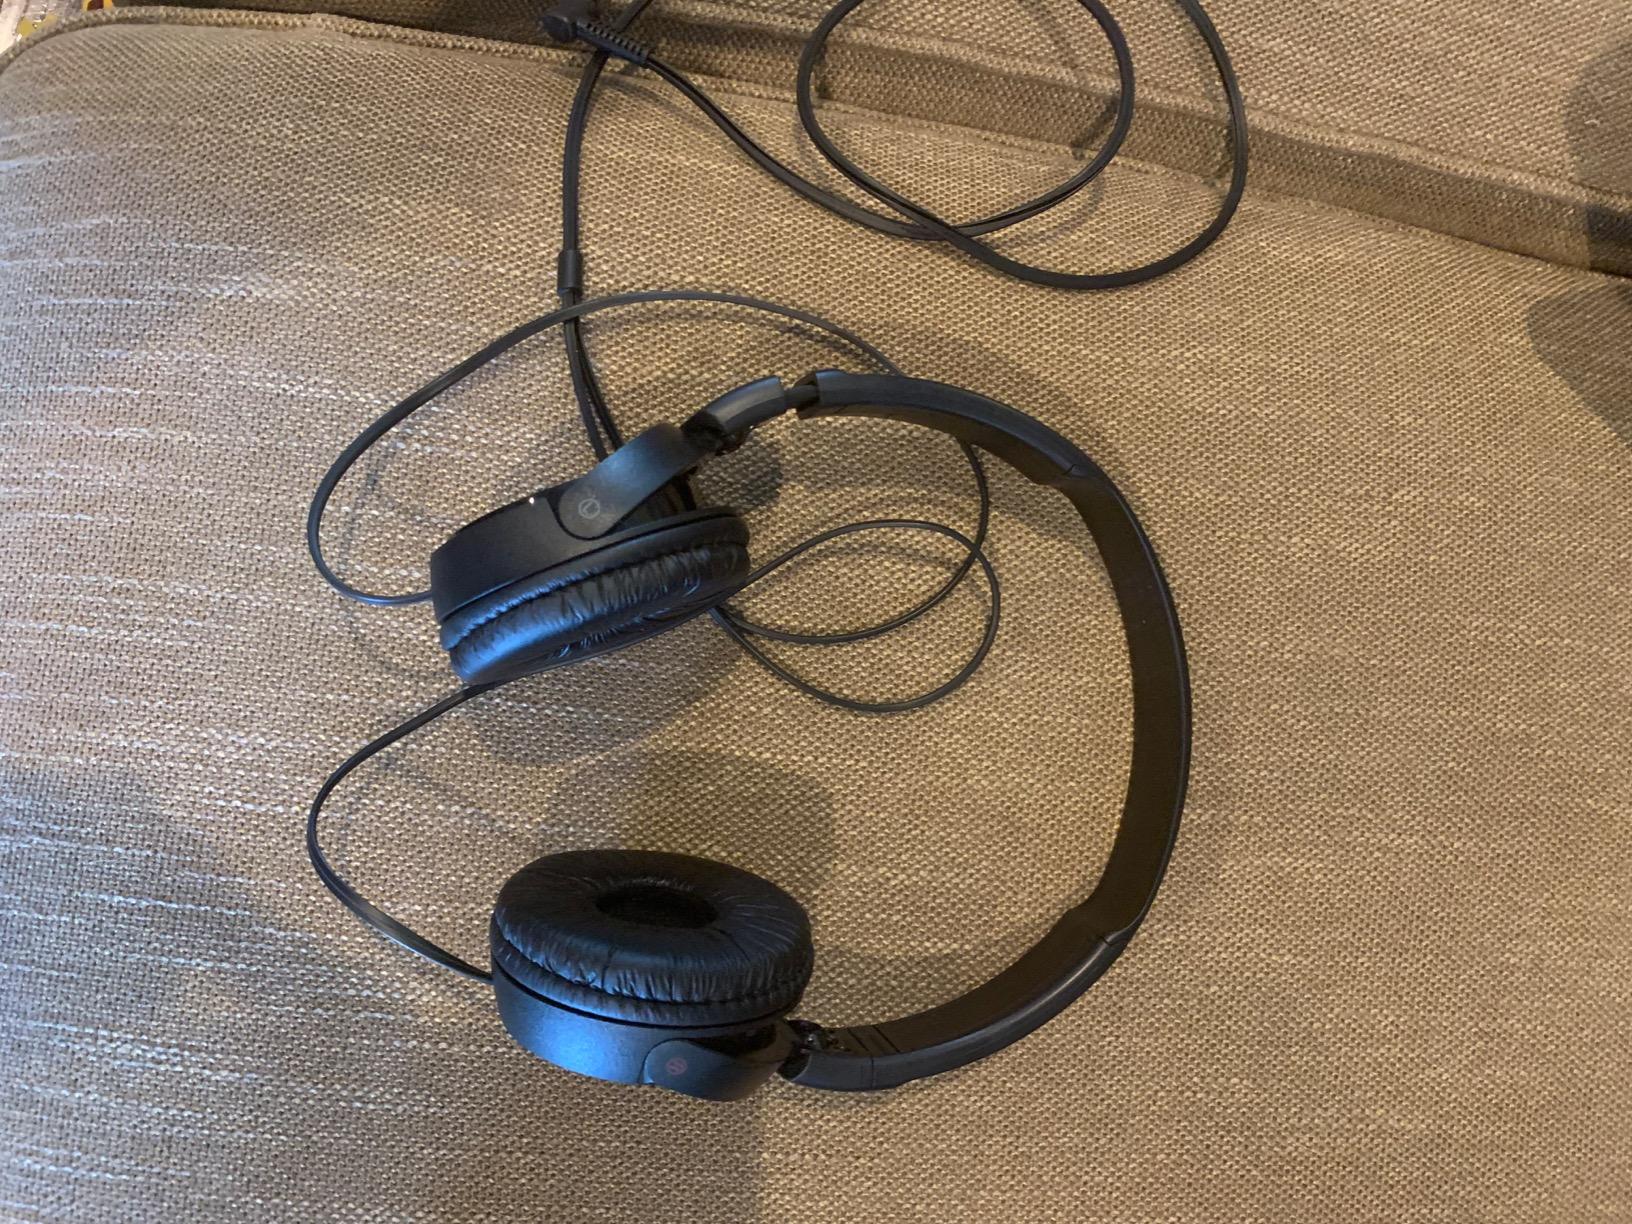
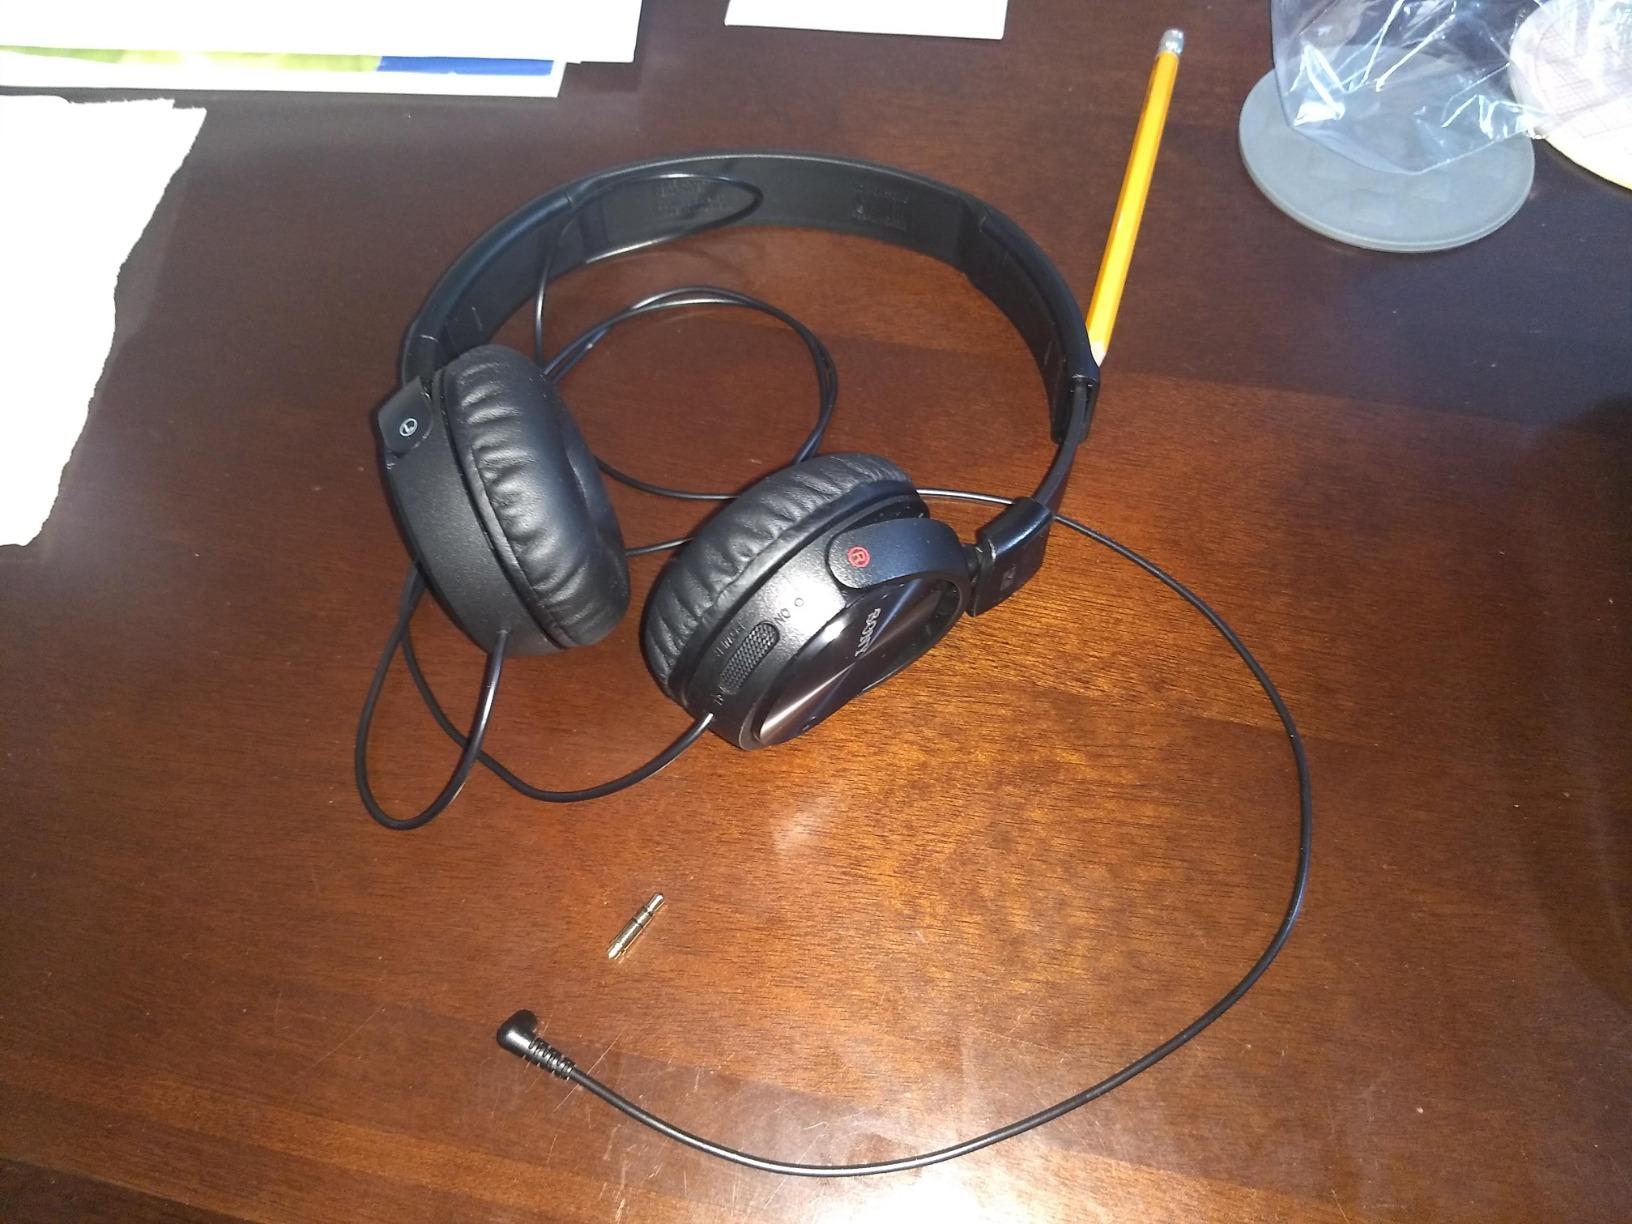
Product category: headphones
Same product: yes